Suraj Gowda

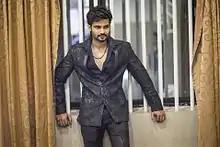
Suraj Gowda

Suraj Gowda (born 13 April 1988) is an actor in the Kannada film industry who made his big commercial debut in "Maduveya" "Mamatheya Kareyole" under Thoogudeepa productions which bagged the biggest opening collection for a debutant in 2016. Suraj was nominated for the best actor category in SIIMA and IIFA Awards for his role in the movie "Siliconn City" (2017). "Lakshmi Thanaya" and "Ninna Sanihake" are his upcoming films.